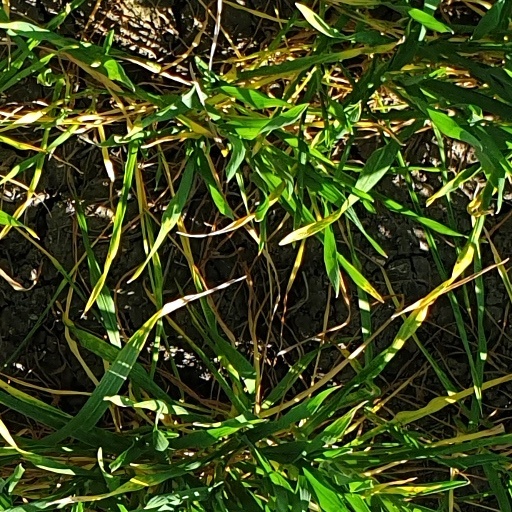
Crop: wheat